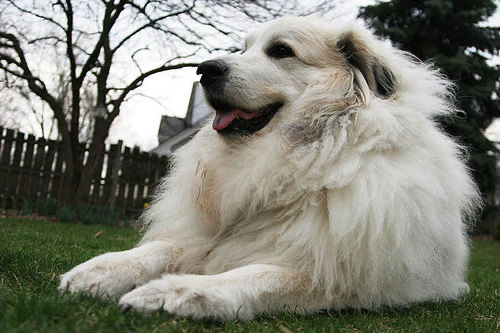
Animal: dog
Breed: great pyrenees